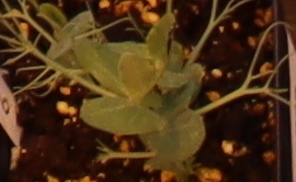
Label: Field Pea